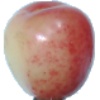
Label: Cherry Rainier 1